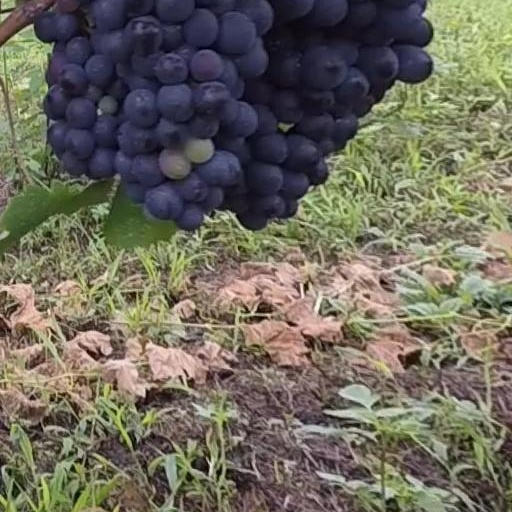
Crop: grape